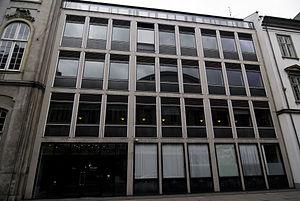
Le ministère de l'Enseignement supérieur et de la Science est un ministère danois qui supervise la politique scientifique et universitaire du pays. Il est dirigé par Ane Halsboe-Jørgensen depuis le 27 juin 2019.